Pinner

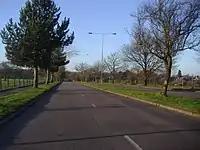
George V Avenue dual carriageway, which cuts through Pinner Park

Pinner holds a number of fairs and fetes that are renowned in north west London for bringing its diverse and cosmopolitan community together.